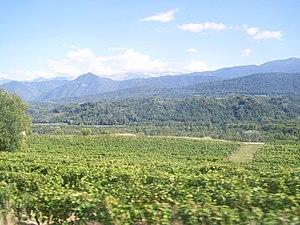
Vignobles de Savoie à Cruet.
Le Cruet, ou vin de Savoie Cruet, est un blanc, de Savoie. Le cru vin de Savoie Cruet est une dénomination géographique au sein de l'appellation d'origine contrôlée vin de Savoie depuis 1973.